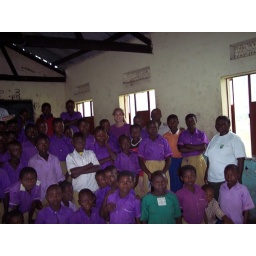
Annah, the community conservation UWA ranger with whom I work, is the woman in the white shirt on the right